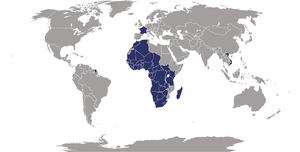
Le groupe CFAO - pour Corporation For Africa & Overseas - est une société multinationale opérant dans 4 secteurs d’activités : Mobility, Healthcare, Consumer Goods et Infrastructure & Energy. Son siège social est situé à Sèvres, en France.